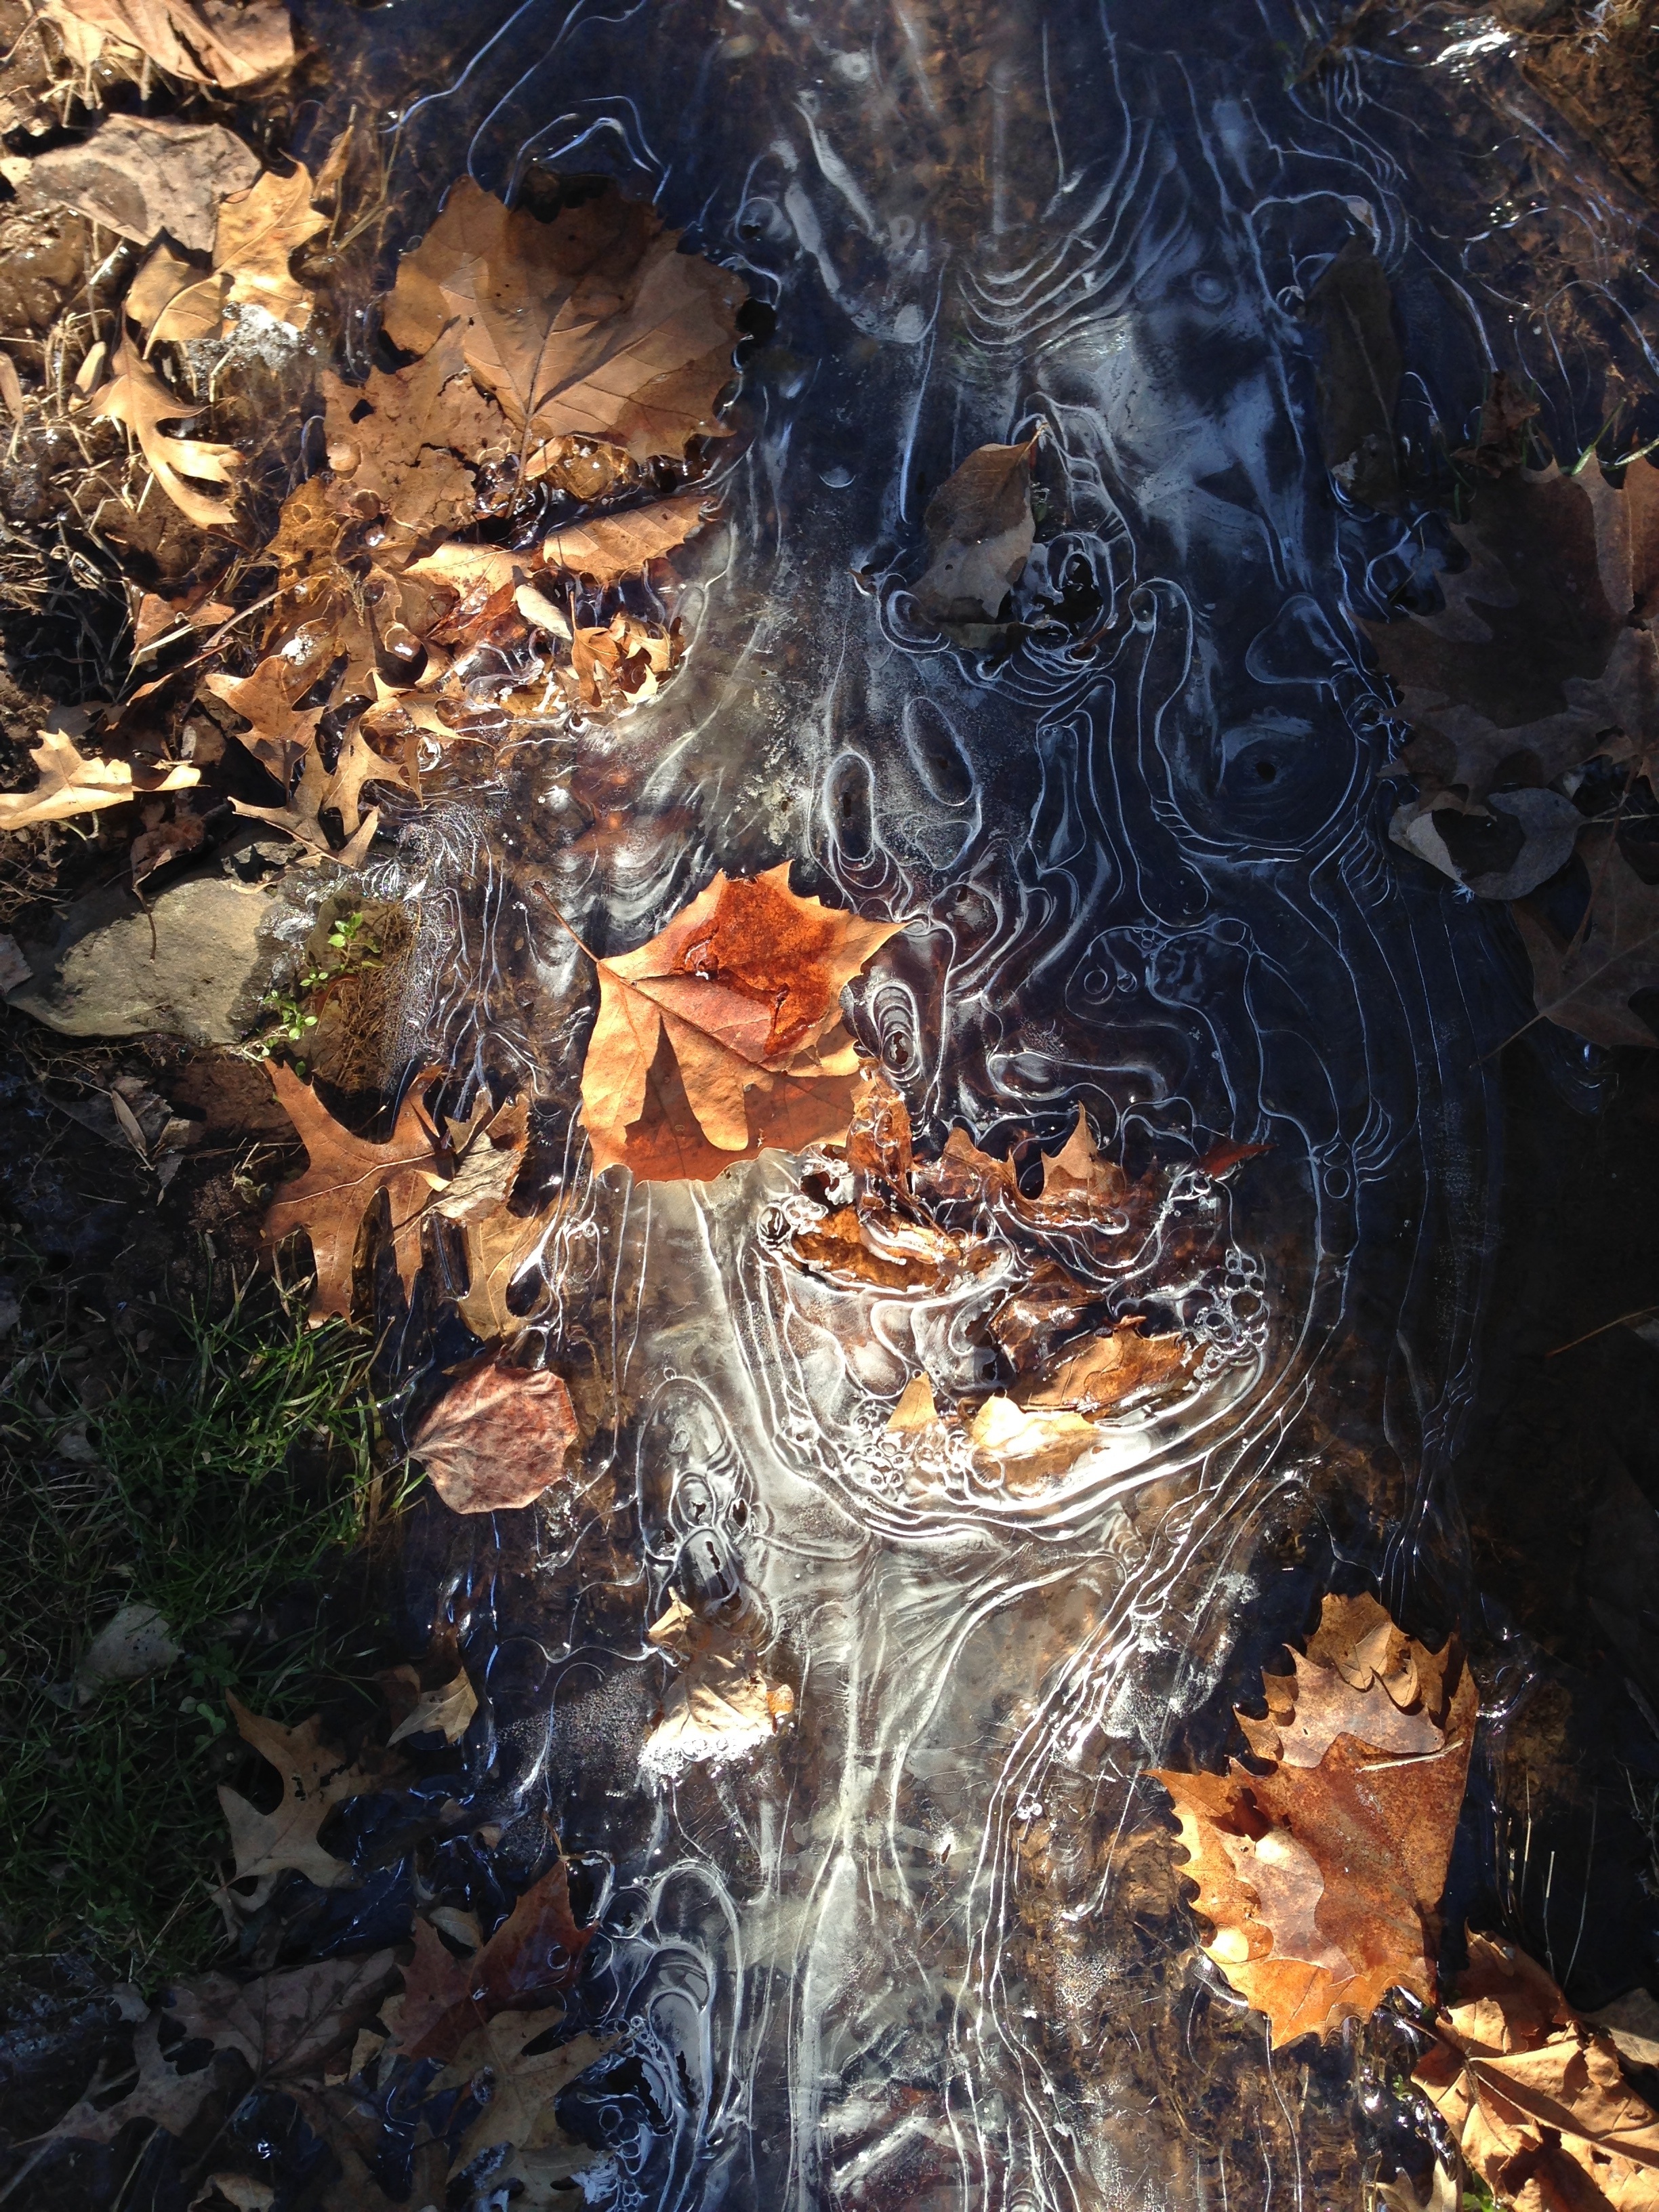
tree, water, nature, rock, leaf, formation, ice, reflection, autumn, christmas decoration, leaves, colors, water feature